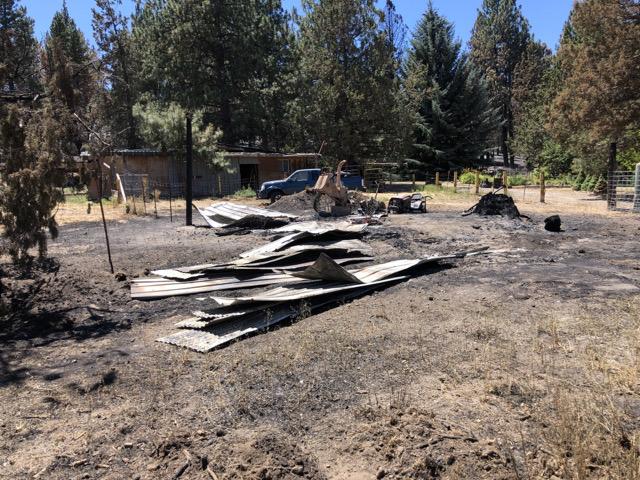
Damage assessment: destroyed